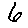
Label: 6